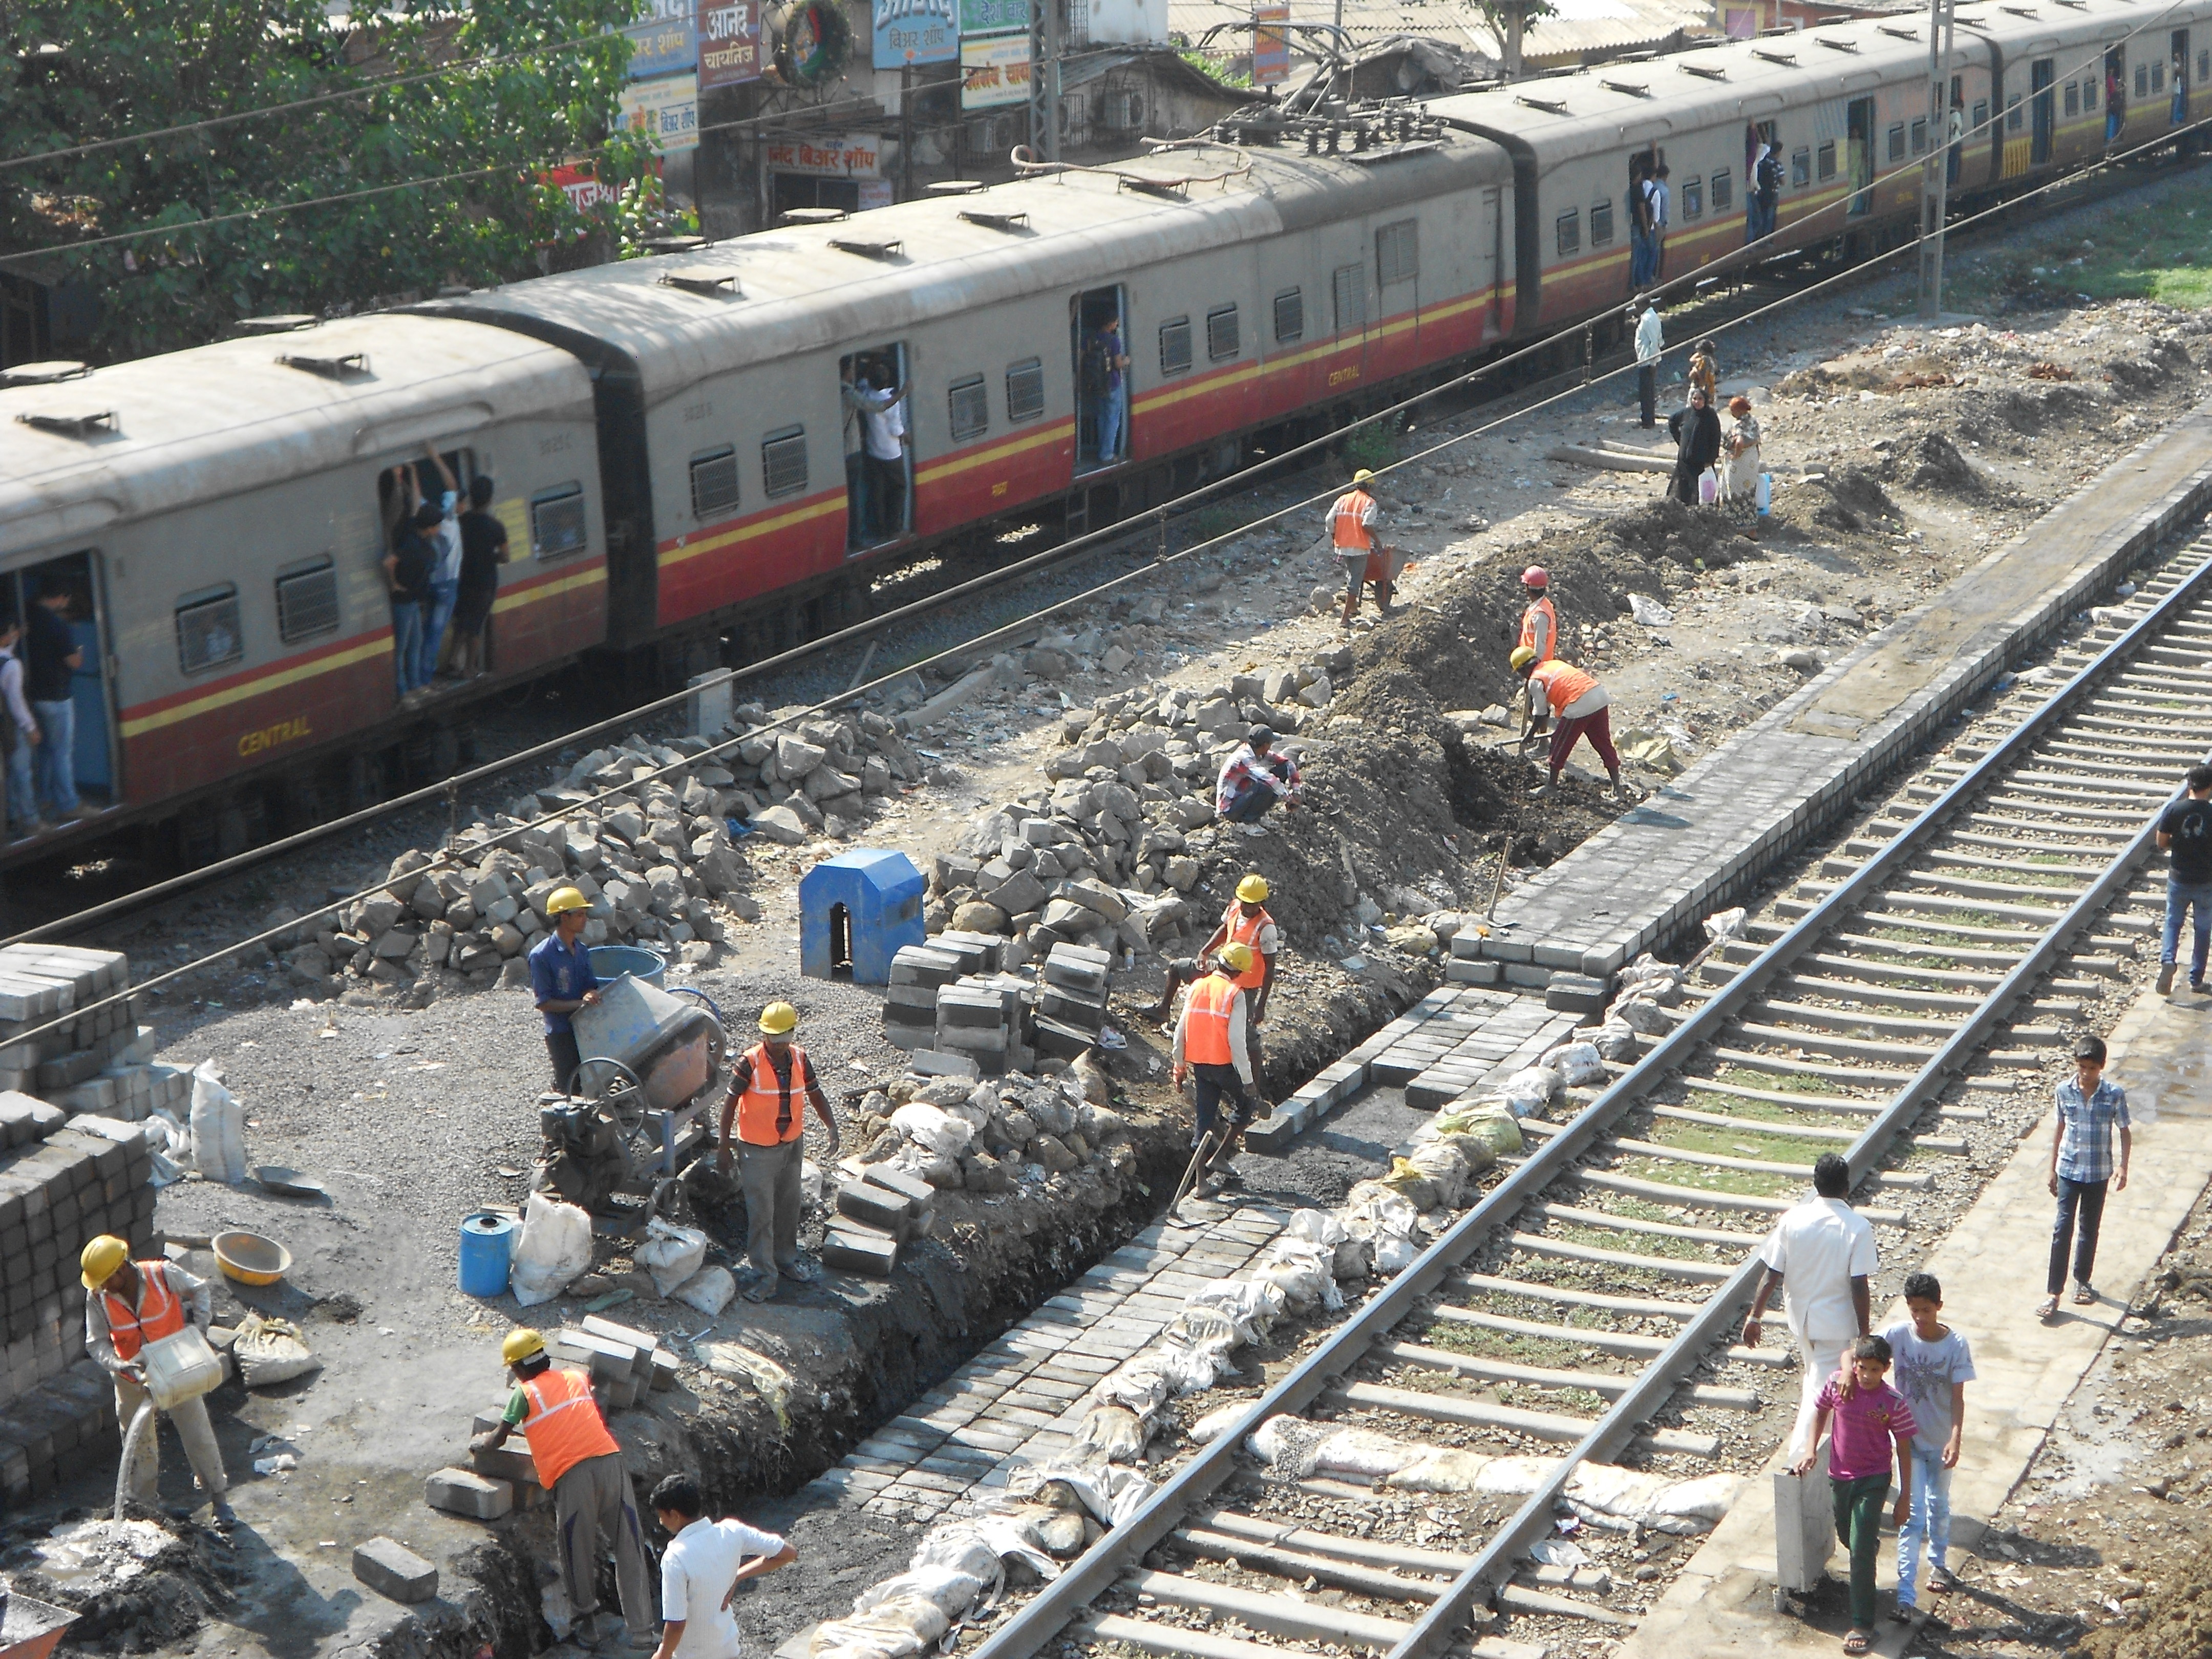
track, rail, train, transport, construction, vehicle, rail transport, rolling stock, geological phenomenon